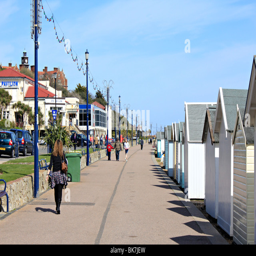
english civil parish is a seaside town on the coast